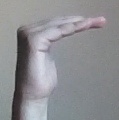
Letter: haa